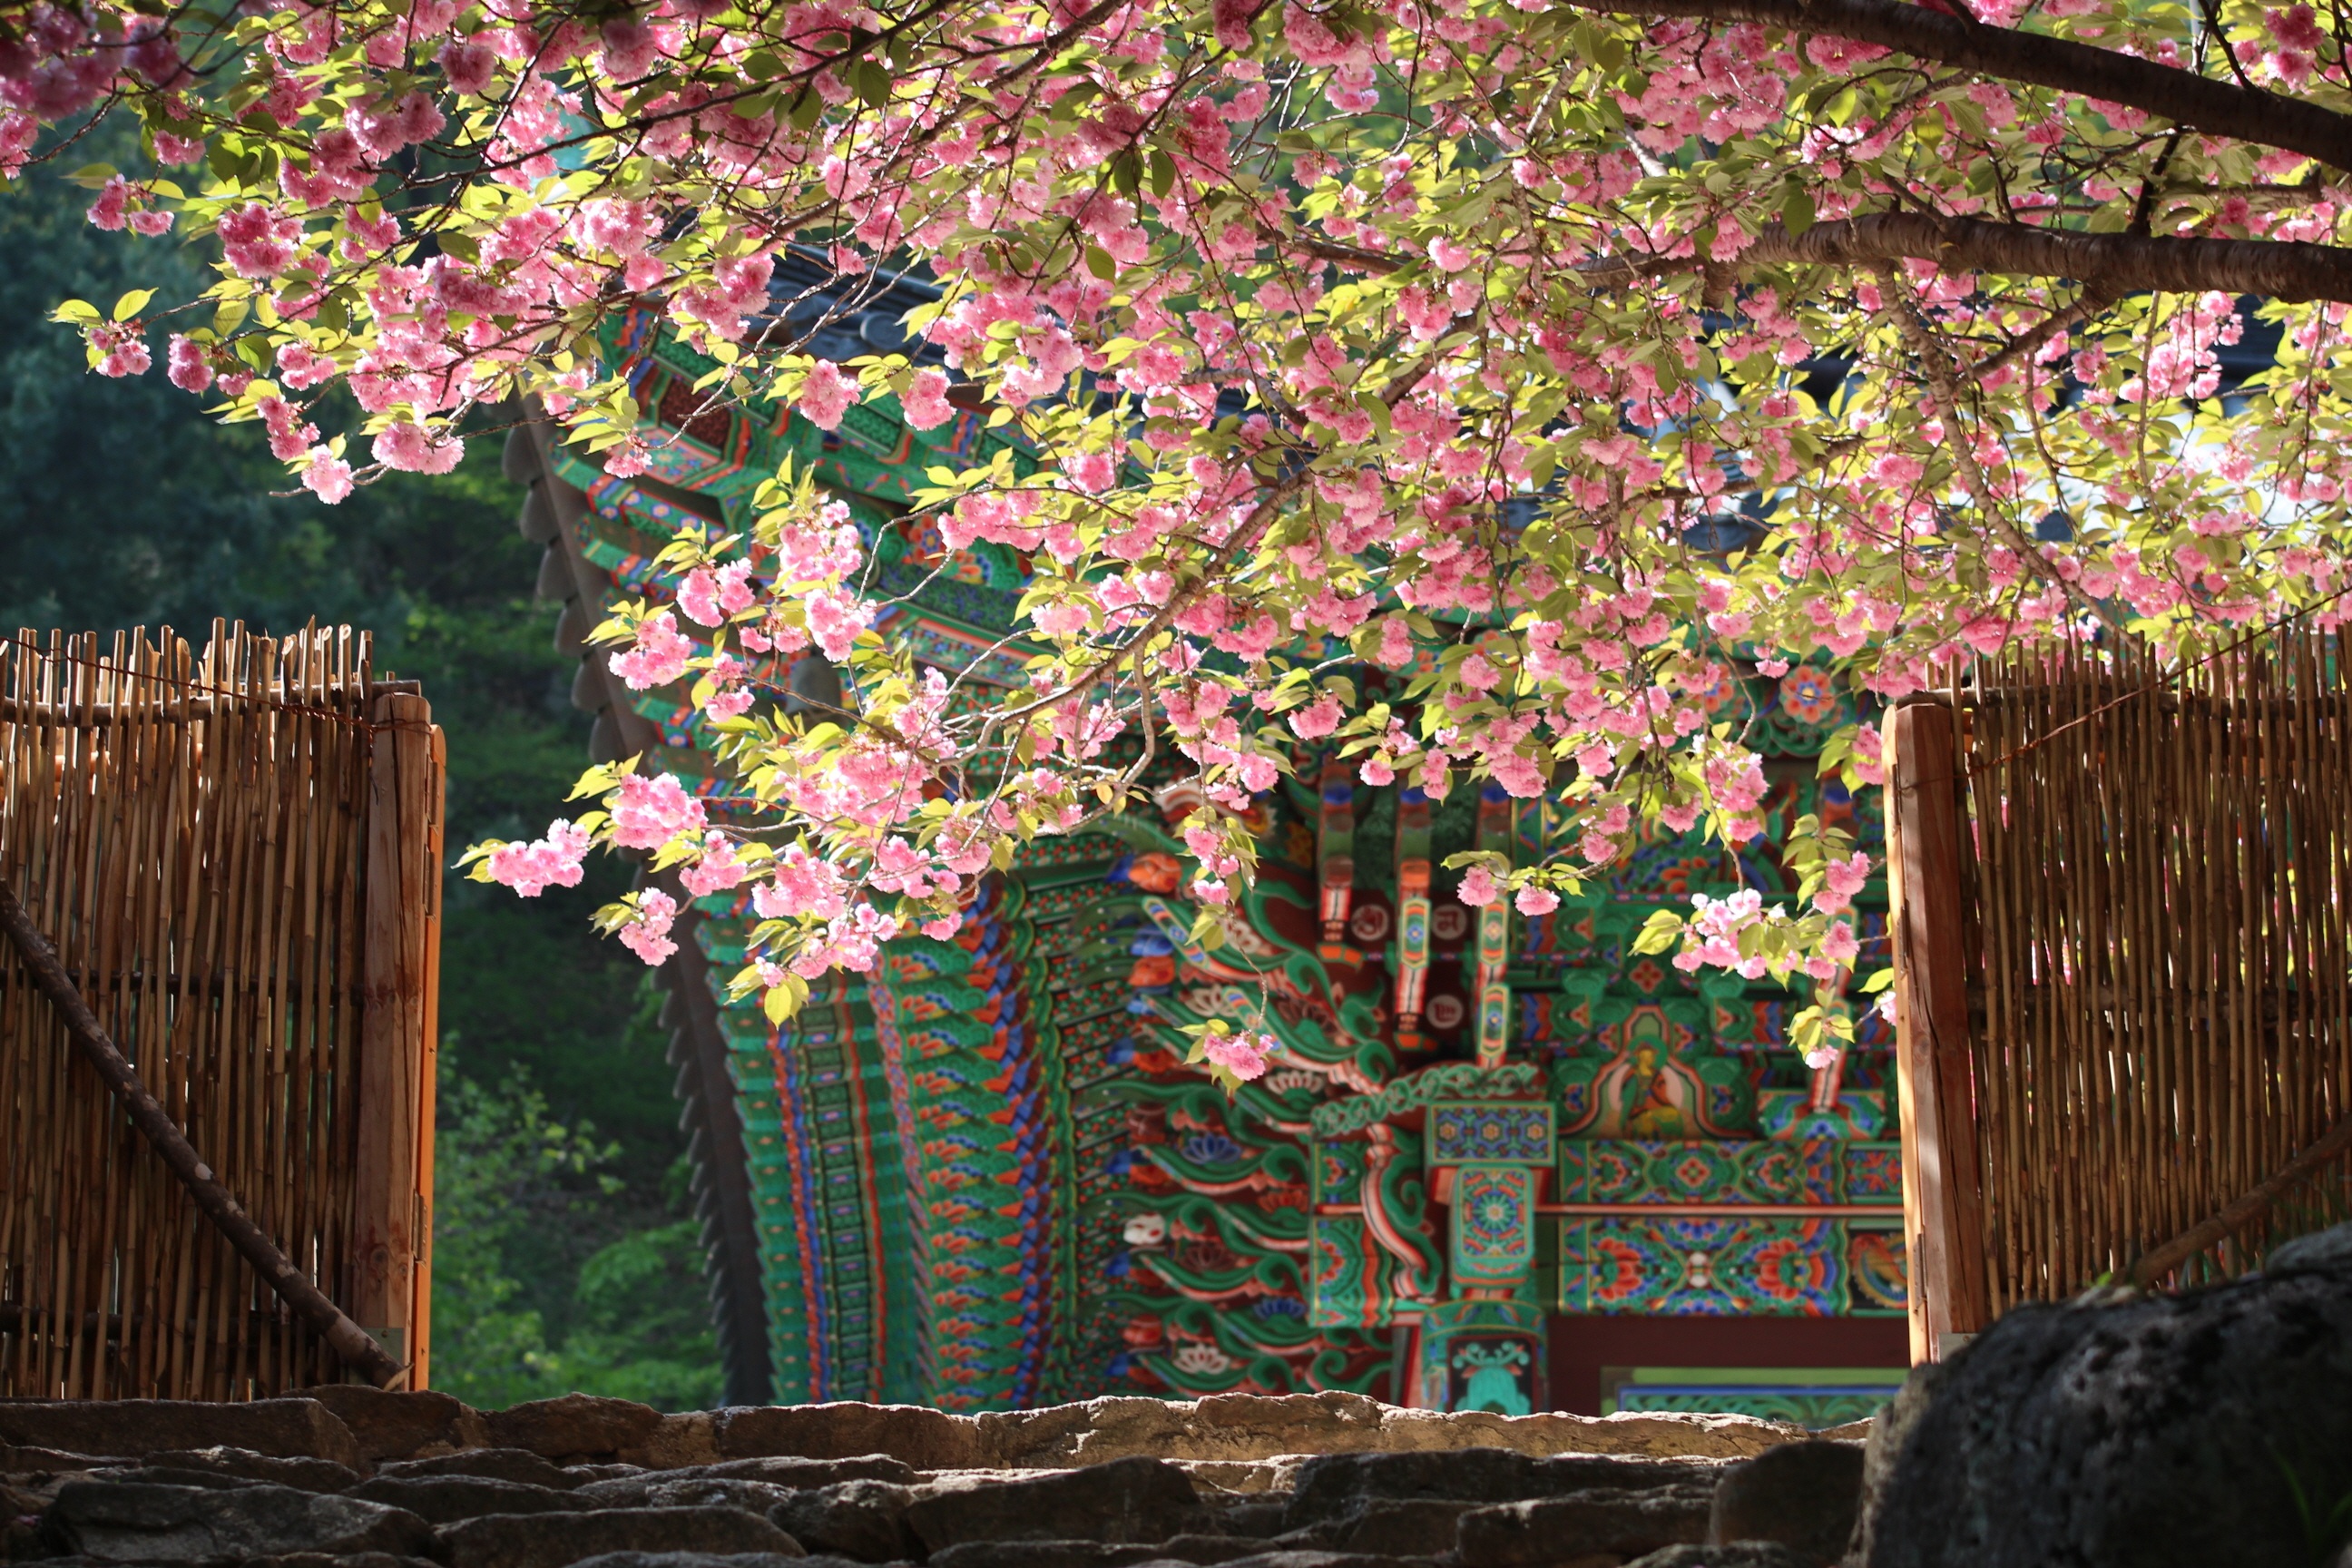
tree, branch, blossom, mountain, plant, wood, leaf, flower, spring, entrance, autumn, garden, pink, moon, season, cherry blossom, flowers, mono, temple, shrub, hope, section, stone steps, woody plant